University of Pennsylvania

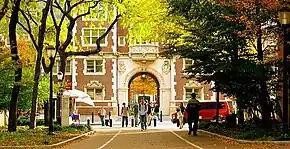
The Upper Quad Gate to the first dormitory primarily built in the 20th Century, which forms the lower part of Memorial Tower and honors veterans of the Spanish–American War

A white button, known as The Button and officially called the Split Button is a modern art sculpture designed by designed by Swedish sculptor Claes Oldenburg (who specialized in creating oversize sculptures of everyday objects). It sits at the south entrance of Van Pelt Library and has button holes large enough for people to stand inside. Penn also has a replica of the "Love" sculpture, part of a series created by Robert Indiana. It is a painted aluminum sculpture and was installed in 1998 overlooking College Green.